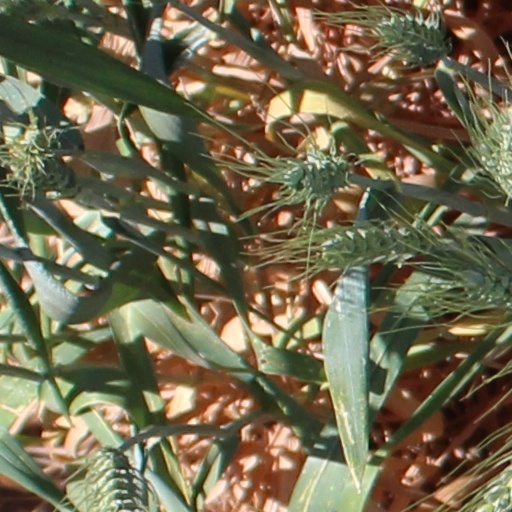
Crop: wheat